Oryol

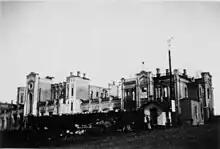
Oryol railway station in September 1941

Ivan IV Vasilyevich decreed that a new fortress be built on the spot in 1566 for the purpose of defending the southern borders of the country. The fortress was built starting in the summer of 1566 and ending in the spring of 1567. The location chosen was less than ideal strategically, as the fortress was located on a seasonally flooded low ground easily targeted from the neighboring high ground. False Dmitry I and his army passed through Oryol in 1605; Ivan Bolotnikov in 1606; False Dmitry II camped in Oryol for the winter of 1607–1608. Polish forces sacked it in 1611 and 1615. While the population fled after the second sacking and moved to Mtsensk, the Orlovsky Uyezd continued to exist administratively.